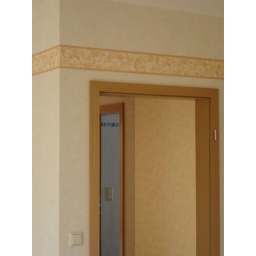
Wall paper decoration finished in our bedroom